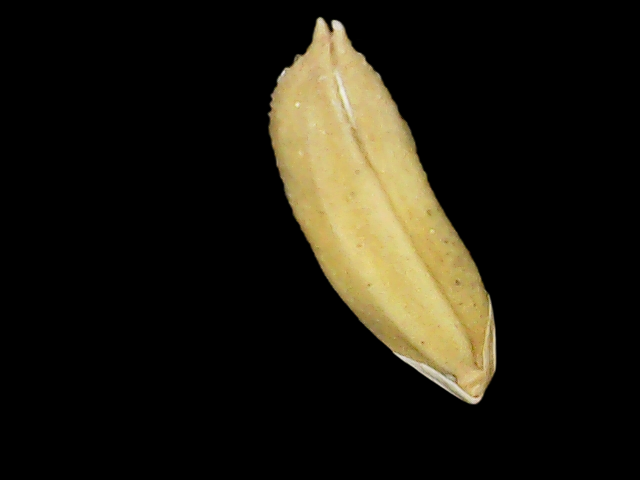
Rice variety: Binadhan24